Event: Nepal Earthquake
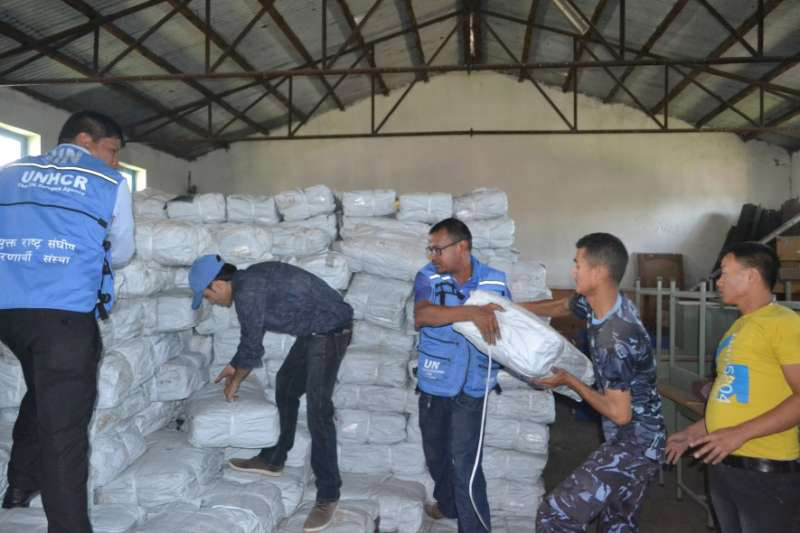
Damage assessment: no_damage